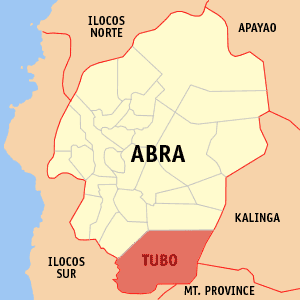
Tubo est une municipalité située dans la province d'Abra, aux Philippines.